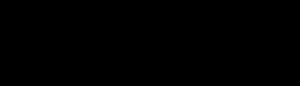
BBC
BBCs logo.
British Broadcasting Corporation er Storbritanniens nationale public service-udbyder af radio og tv, der desuden har en række internationale kanaler – deriblandt nyhedskanalen BBC World News og BBC Prime, der er en eksportkanal, der kun kan modtages uden for Storbritannien.